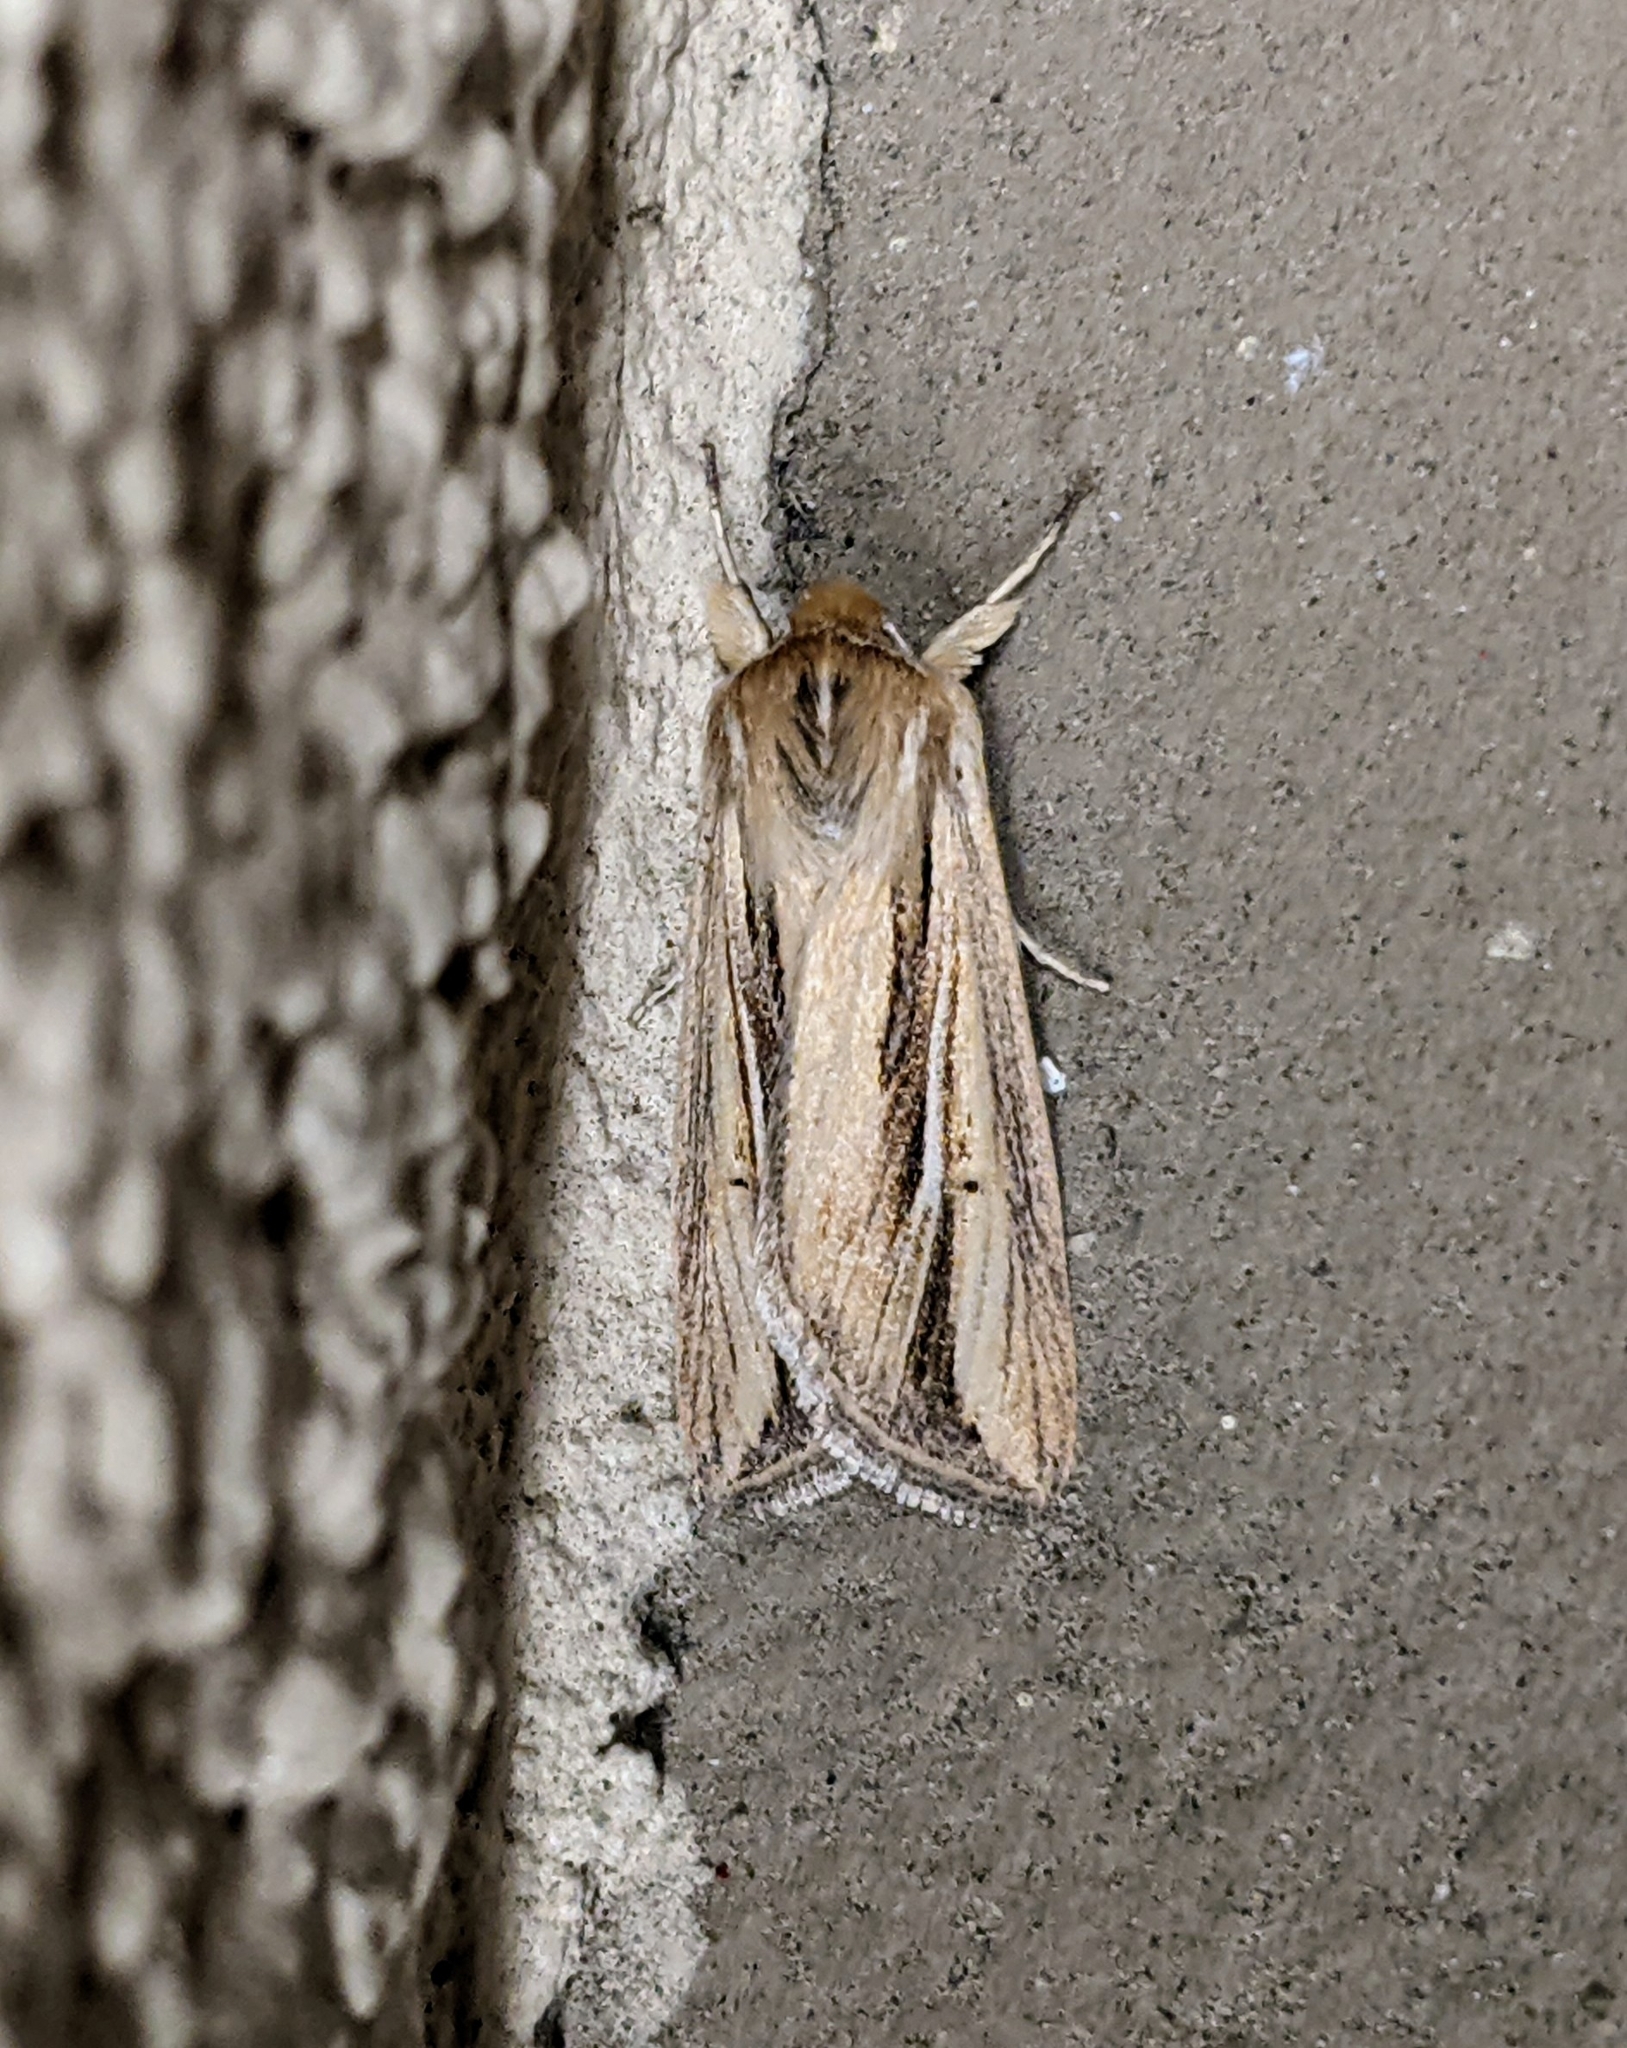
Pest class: wheathead_armyworm_Dargida_diffusa